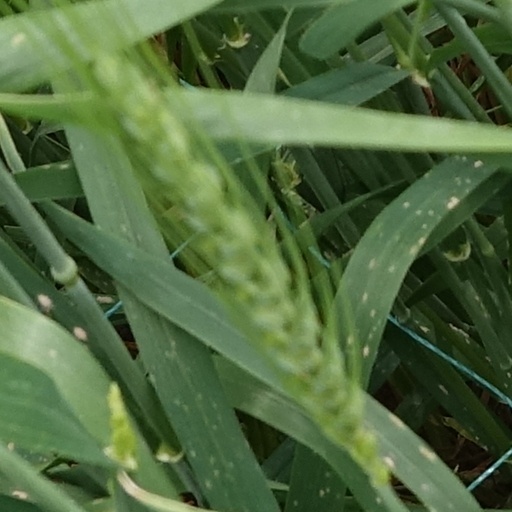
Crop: wheat